Warlord Era

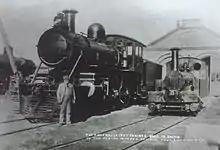
Control of railroads was of great importance to warlords.

Warlords placed great stress on personal loyalty, yet subordinate officers often betrayed their commanders in exchange for bribes known as "silver bullets", and warlords often betrayed allies. Promotion had little to do with competence, and instead warlords attempted to create an interlocking network of familial, institutional, regional, and master-pupil relationships together with membership in sworn brotherhoods and secret societies. Subordinates who betrayed their commanders could suffer harshly. In November 1925, Guo Songling, the leading general loyal to Marshal Zhang Zuolin—the "Old Marshal" of Manchuria—made a deal with Feng Yuxiang to revolt, which nearly toppled the "Old Marshal", who had to promise his rebel soldiers a pay increase; that, together with signs that the Japanese still supported Zhang, caused them to go back on their loyalty to him. Guo and his wife were both publicly shot and their bodies left to hang for three days in a marketplace in Mukden. After Feng betrayed his ally Wu to seize Beijing for himself, Wu complained that China was "a country without a system; anarchy and treason prevail everywhere. Betraying one's leader has become as natural as eating one's breakfast".